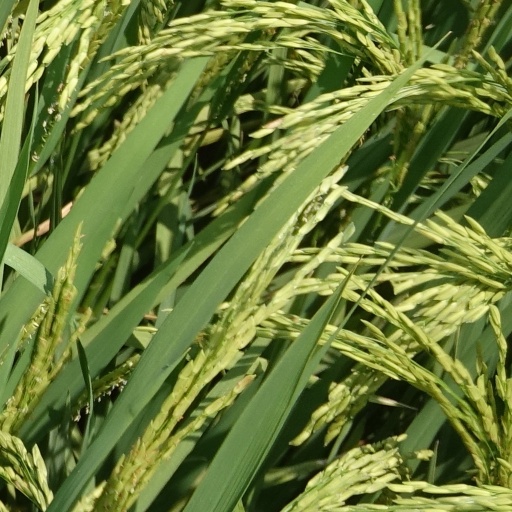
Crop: rice